Evander Bradley McGilvary

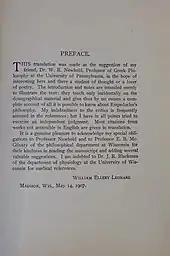
Preface to a 1908 copy of "The fragments of Empedocles," translated to English by William Ellery Leonard. Leonard mentions McGilvary here.

His exploits included a fellowship at Princeton Theological Seminary; the translation into northern Thai of "Matthew," "Luke," "John," and the "Acts of the Apostles"; serving as Sage professor of ethics at Cornell University in 1899; serving as professor of philosophy at the University of Wisconsin–Madison (1905); being president of the Western Philosophical Society in 1910–1911; and serving as president of the American Philosophical Association in 1912–1913.